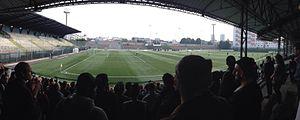
Le football à Paris a débuté à la fin du XIXᵉ siècle et a été marqué par plusieurs rivalités.
Le stade « Bauer » appelé stade de Saint-Ouen à partir de 1911 puis officiellement stade de Paris depuis 1922 est un stade de football situé sur la commune de Saint-Ouen-sur-Seine et inauguré en 1909. Le club francilien du Red Star en est le résident depuis son inauguration. Devenu stade municipal de la commune audonienne en 1930, il est aujourd'hui couramment appelé « stade Bauer » en référence au médecin communiste et résistant local du même nom, le docteur Jean-Claude Bauer, arrêté par la police française puis fusillé qui a donné son nom à l'ancienne rue de la Chapelle bordant le stade. Il est situé près du célèbre marché aux puces, en proche banlieue parisienne.